Three Hours to Kill

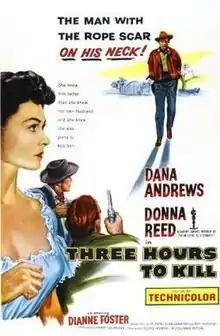

Three Hours to Kill is a 1954 American Western film directed by Alfred L. Werker and starring Dana Andrews, Donna Reed and Dianne Foster.